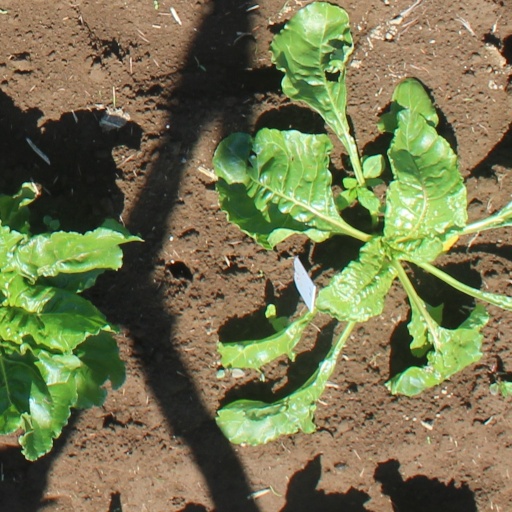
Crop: sugar beet